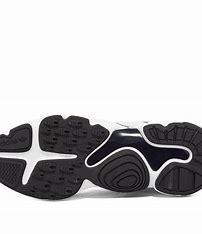
Brand: Adidas
Model: Magmur Runner